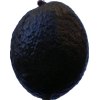
Label: black_avocado